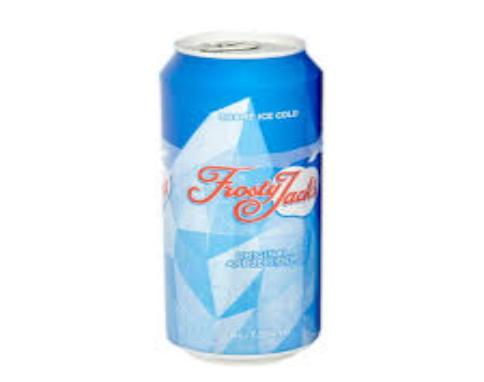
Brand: Frosty Jack Cider
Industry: Food